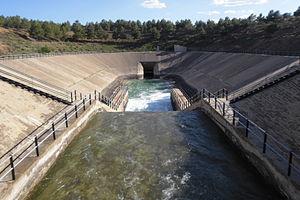
José Bono Martínez [ xoˈse ˈβono maɾˈtines] est un homme d'État espagnol membre du Parti socialiste ouvrier espagnol, né le 14 décembre 1950 à Salobre dans la province d'Albacete.